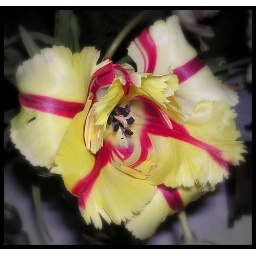
Nearly 10 days this beautiful flower was standing in my room.